St. John's Cathedral ('s-Hertogenbosch)

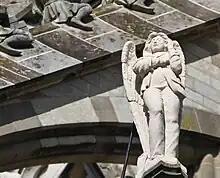
Angel with Mobile Phone

During the restoration 25 new angel statues were created by sculptor Ton Mooy, including one with a modern twist. The last angel in the series holds a mobile phone and wears jeans. “The phone has just one button,” the sculptor said. “It dials directly to God.” The mobile-using angel had to be first approved by the cathedral's fathers, who rejected earlier designs which included jet engines on the angel's back.